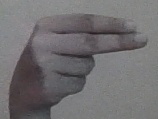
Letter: ain